Douglas, Wyoming

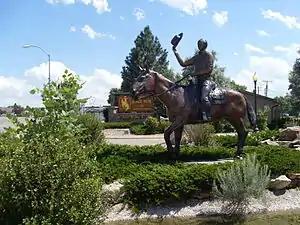
Wyoming State Fair Main Entrance

Each August Douglas hosts the Wyoming State Fair. The fair includes a carnival midway, live entertainment, and a rodeo. On August 12, 2009, the fair hosted country music star John Anderson. The centennial fair in 2012 attracted sixty thousand persons, large by Wyoming standards; the Dierks Bentley concert was the first ever sold-out show in the fair.